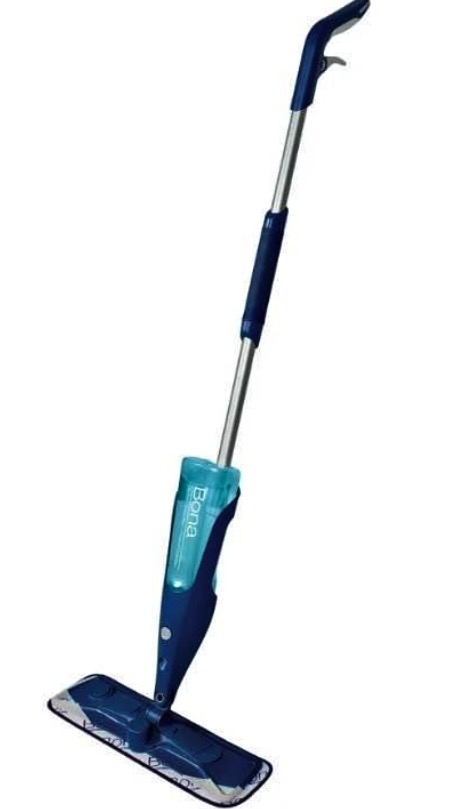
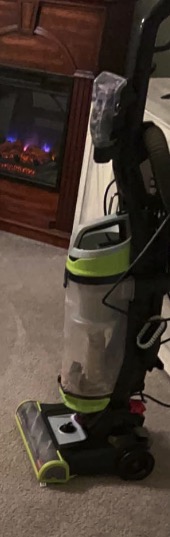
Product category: items_vacuum
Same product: no